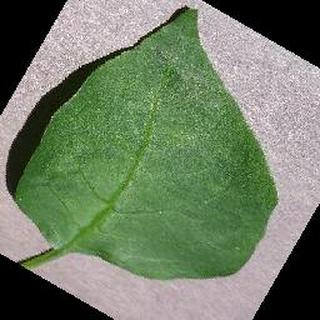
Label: healthy_bell_pepper